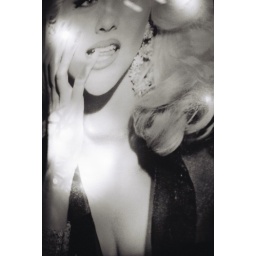
Guess main office window in Londonkodak BW400N